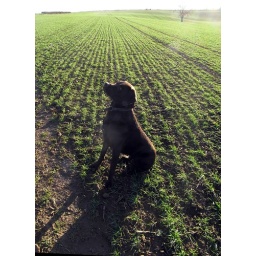
dog in field